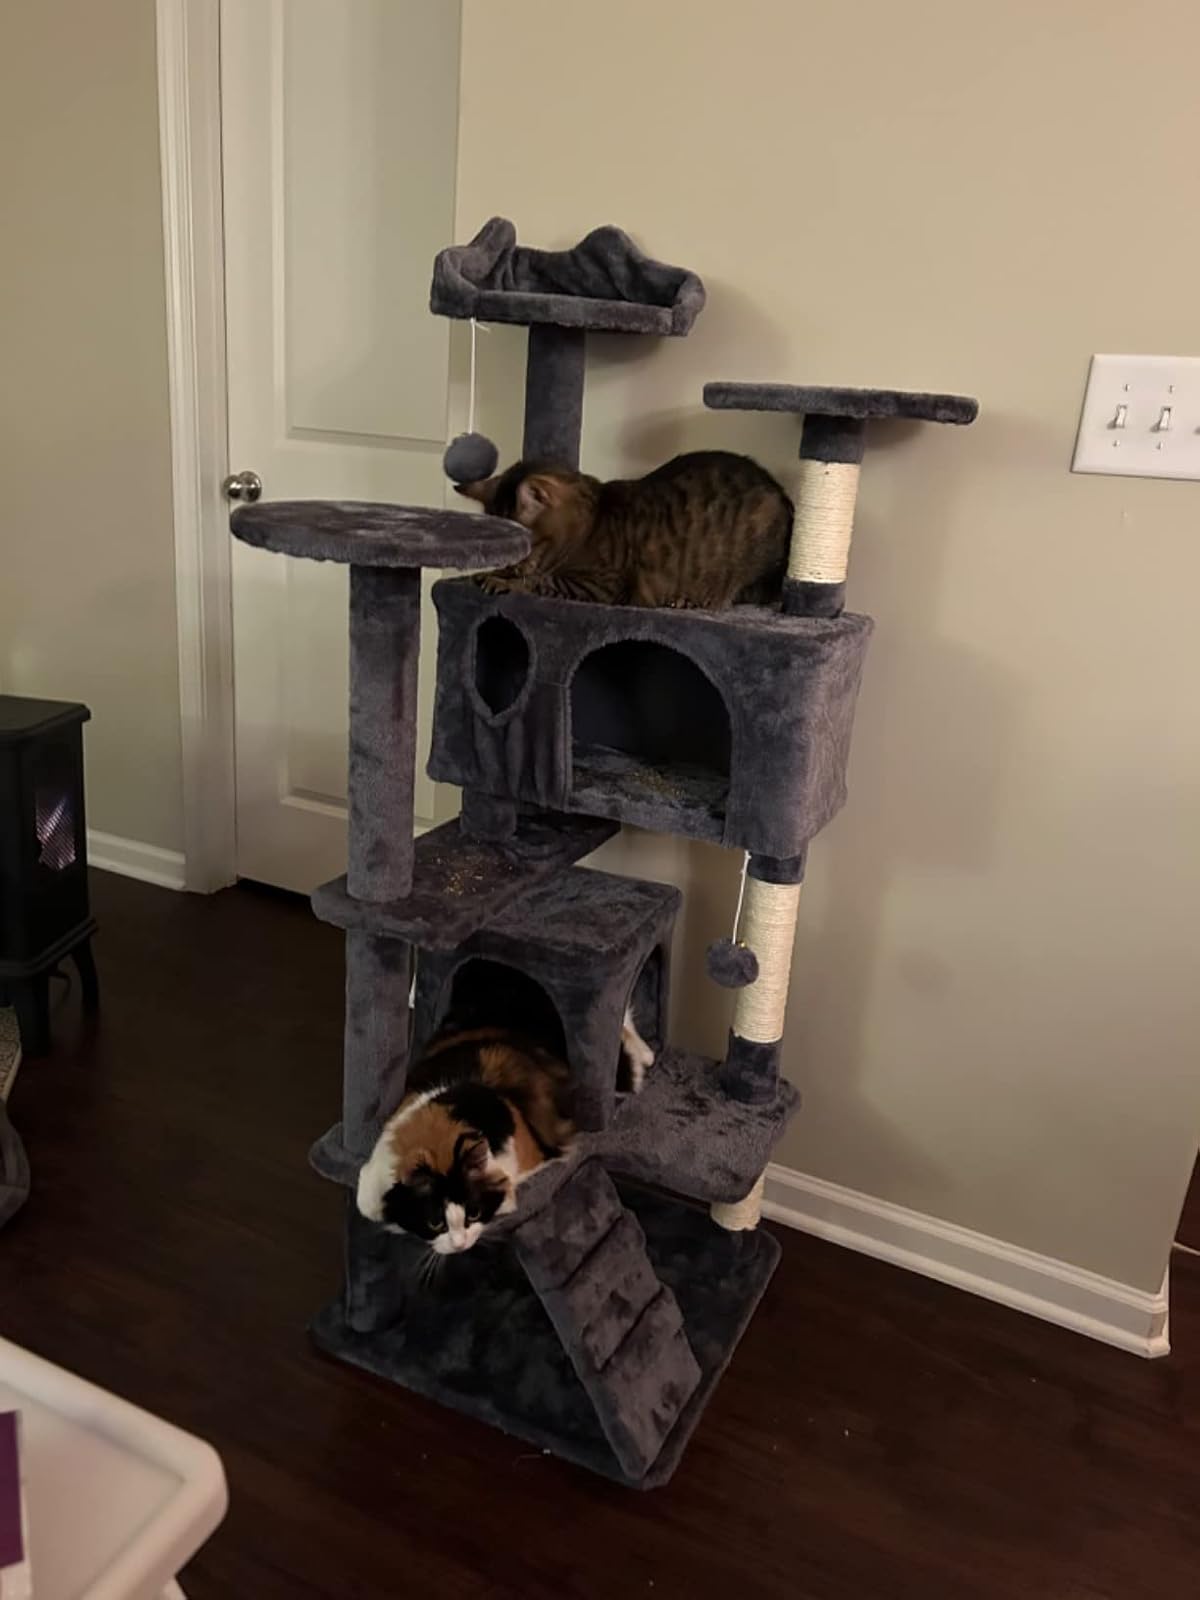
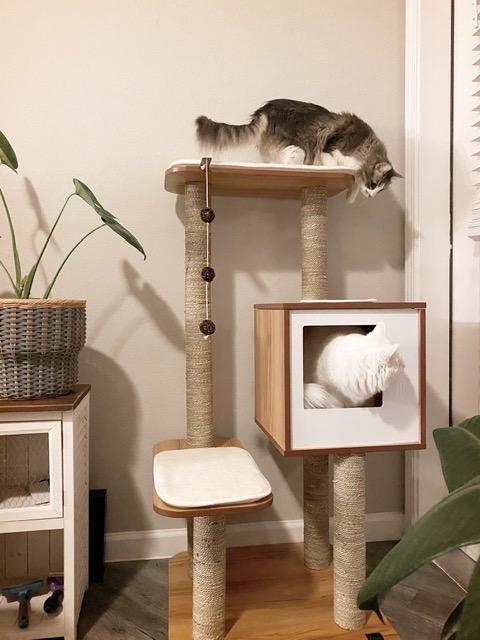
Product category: items_cat tree
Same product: no